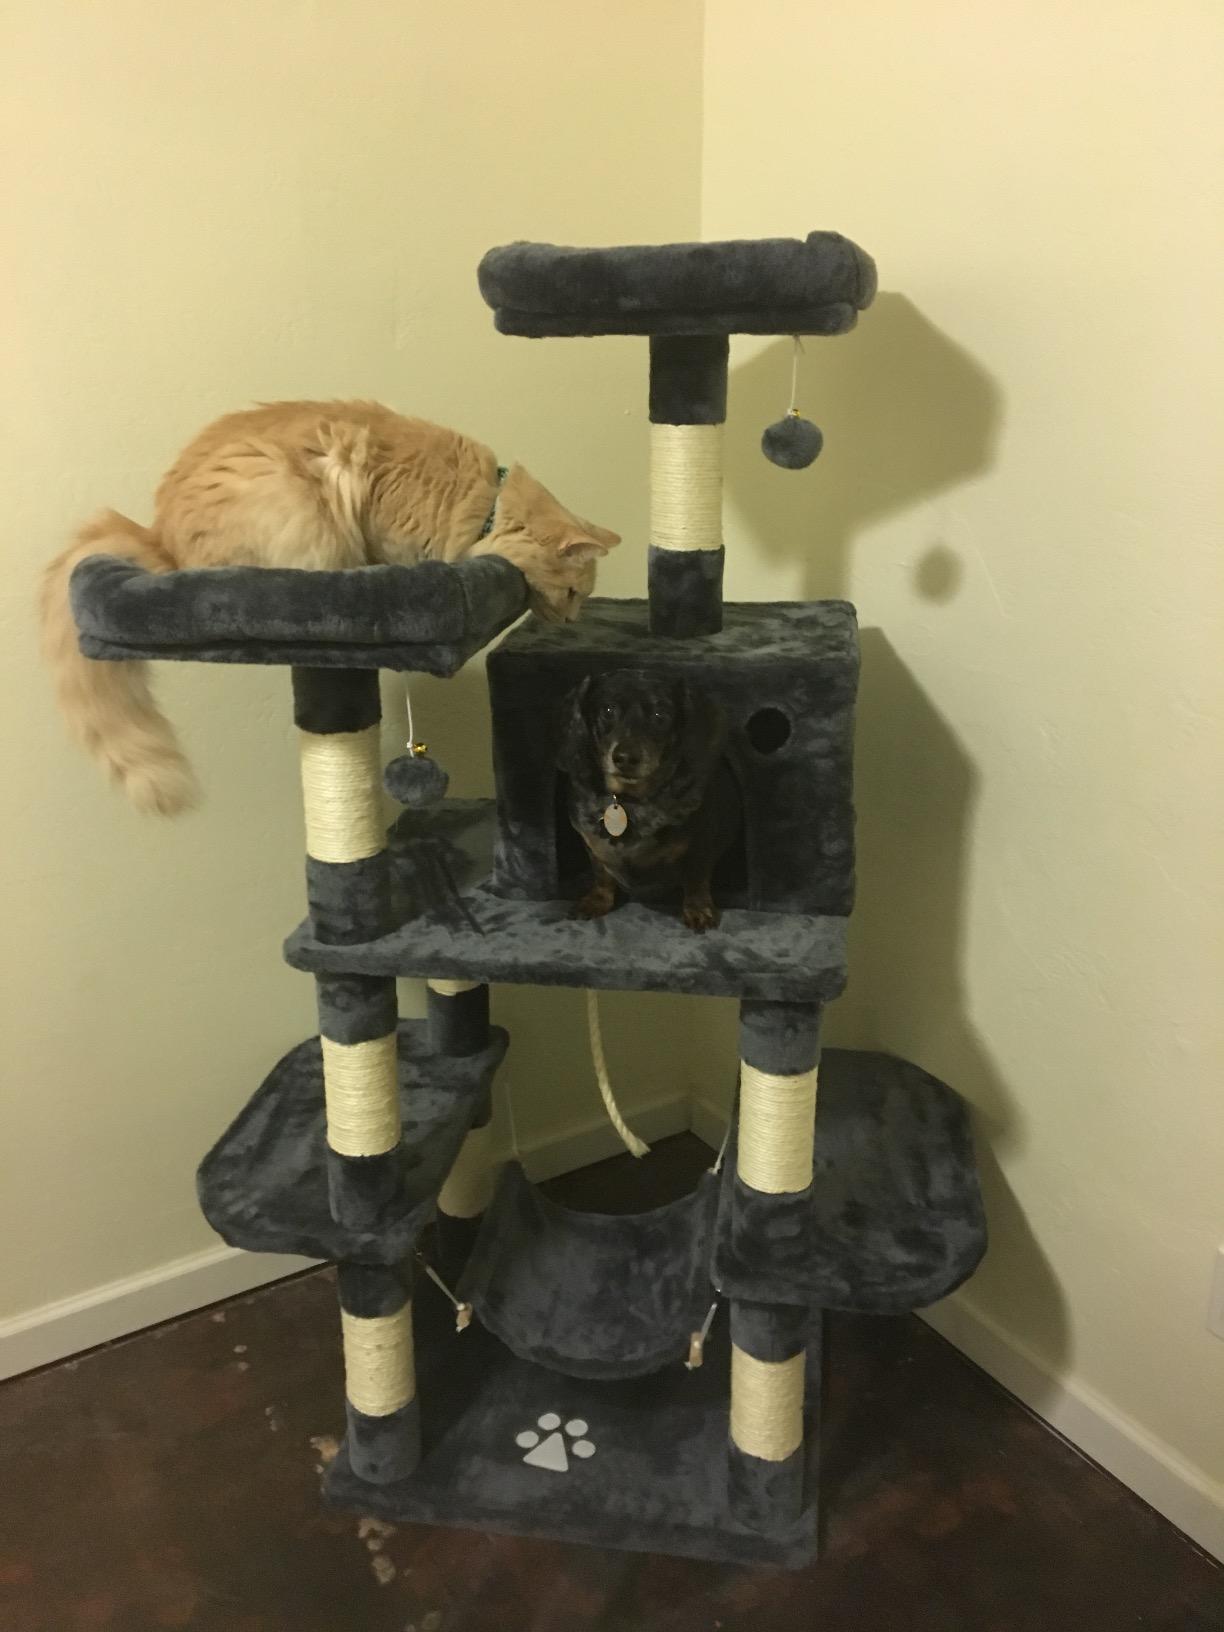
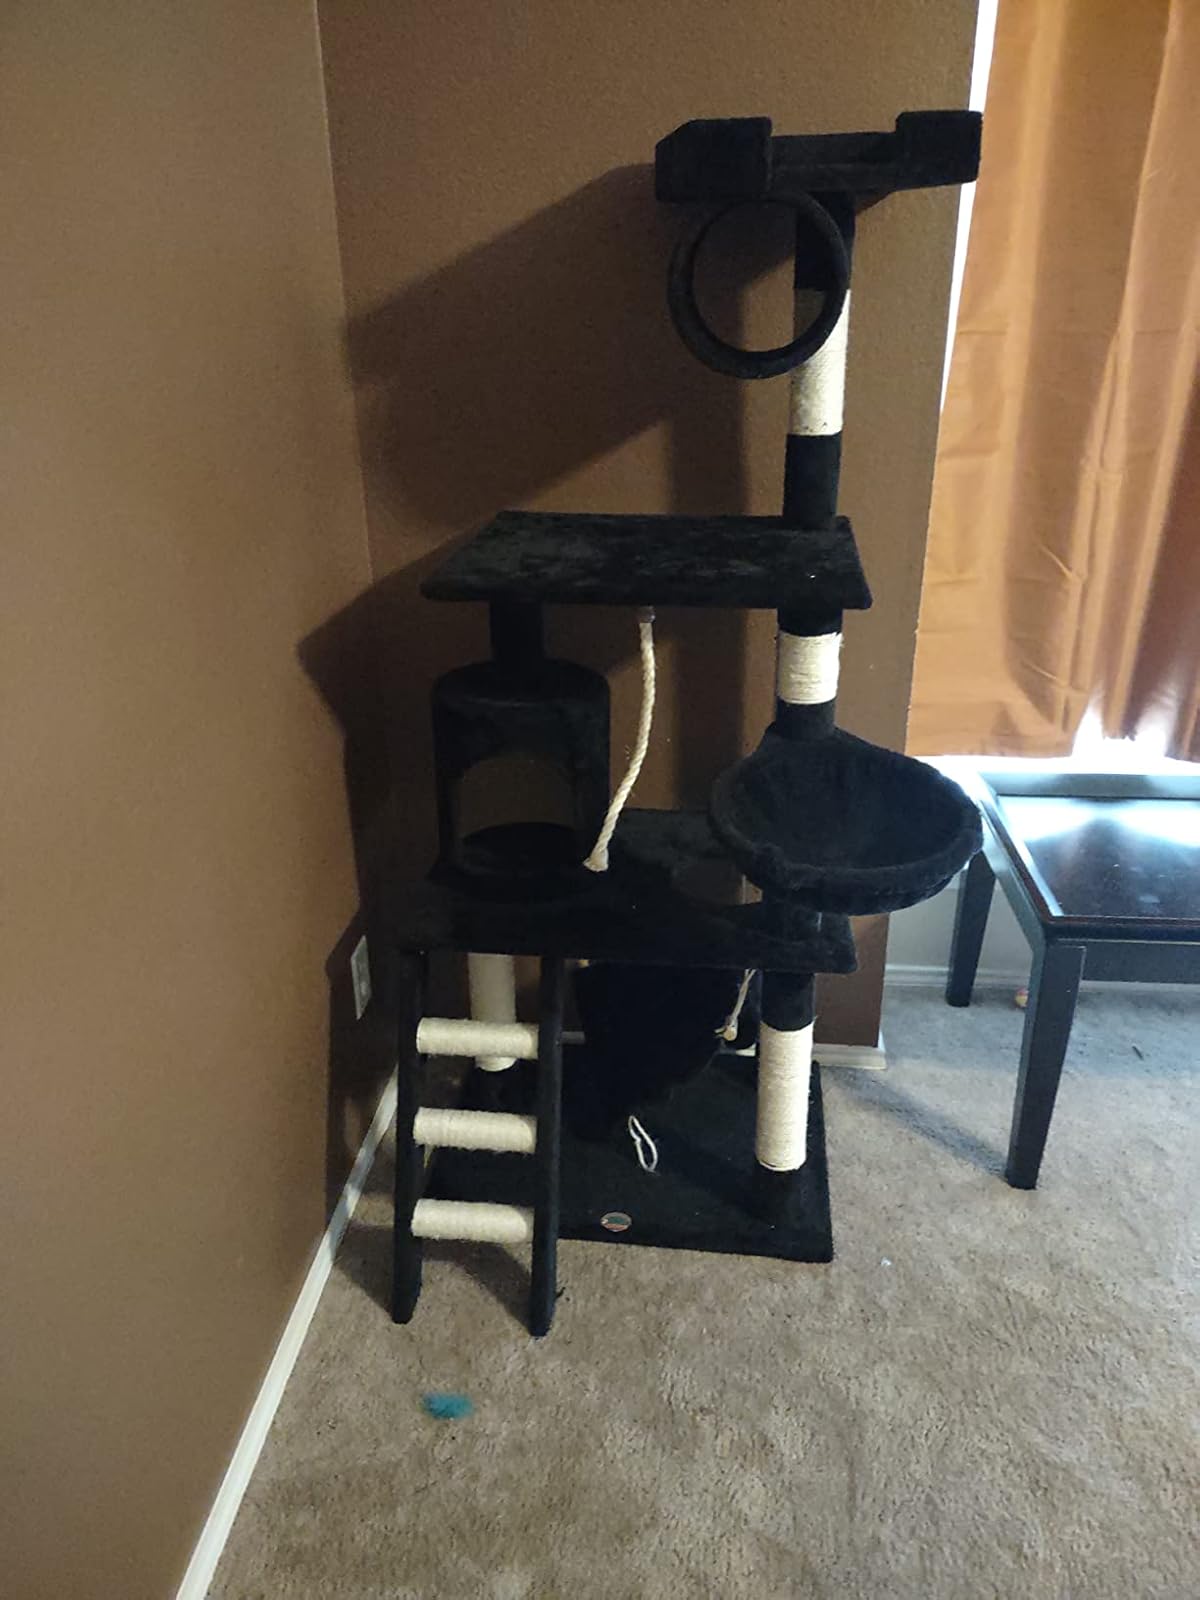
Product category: items_cat tree
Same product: no